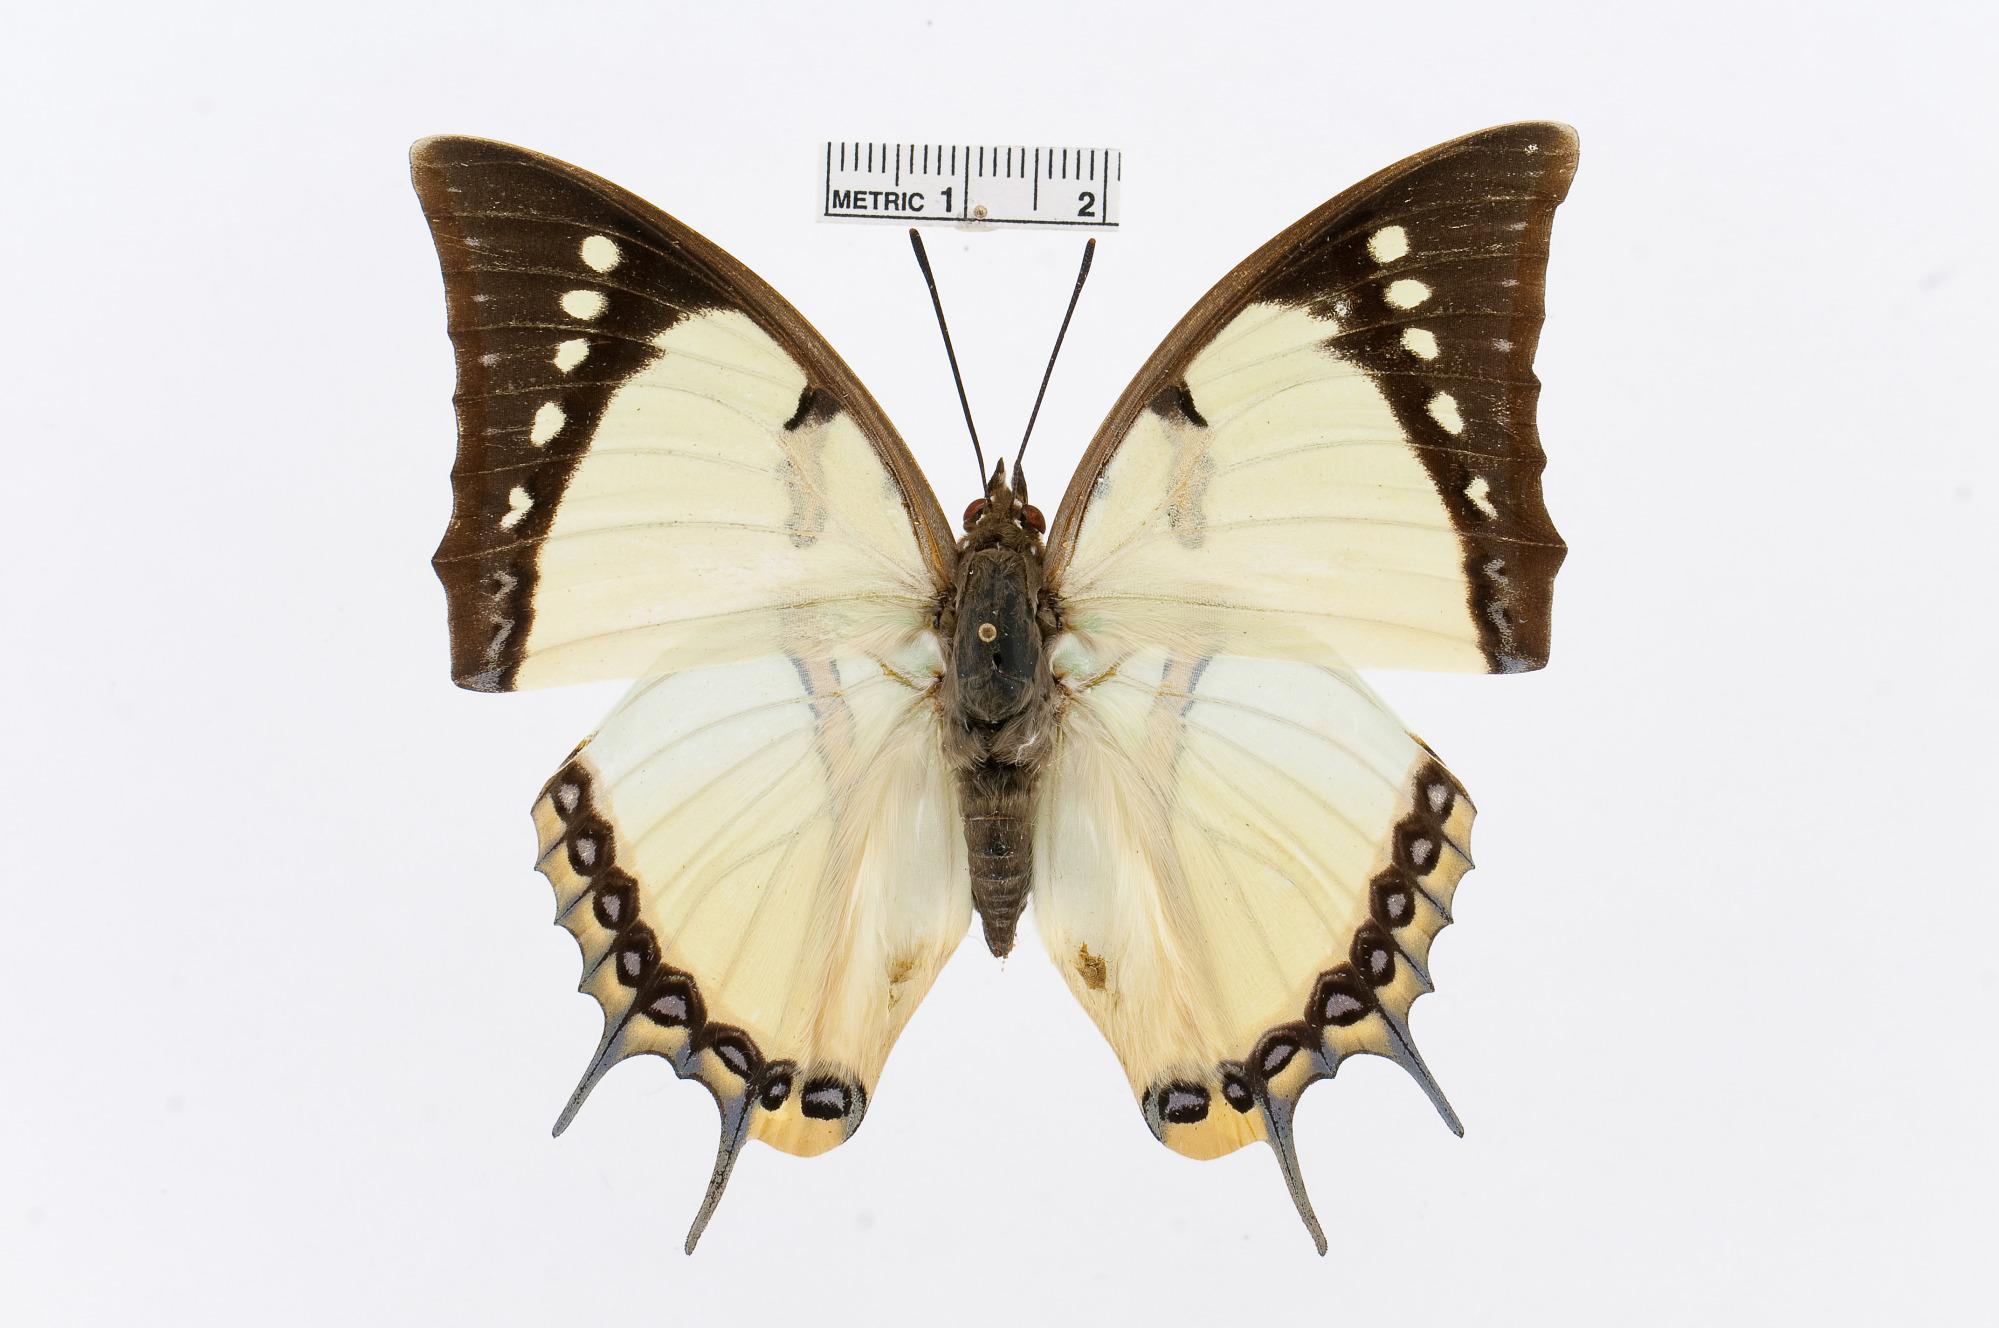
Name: Polyura dolon
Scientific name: Polyura dolon (Westwood, 1847)
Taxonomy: Animalia, Arthropoda, Insecta, Lepidoptera, Nymphalidae, Charaxinae